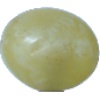
Label: Grape White 1